Kōnan Railway Kōnan Line

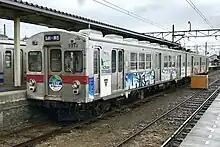
A Konan 7000 series EMU at Kuroishi Station

Rolling stock on the line consists of former Tokyu 6000 and 7000 series EMUs. Ex-Nankai Railway 1521 series 4-door EMUs were also previously used, but these were withdrawn in 2008 following the discontinuation of limited-stop "Rapid" services. An electric locomotive is also available for use on winter snow-clearing duties.